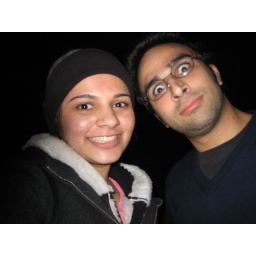
me and Haseem in on the sidewalk outside of Tauba's building